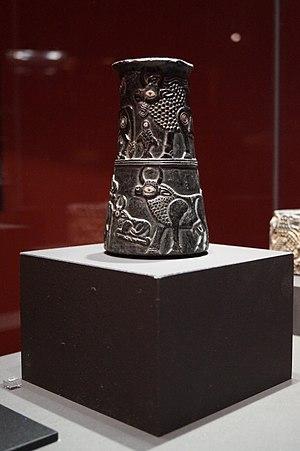
28° 30′ N, 57° 48′ E